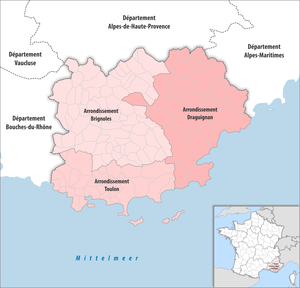
Le département du Var comprend trois arrondissements.